Great Blasket Island

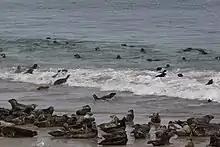
Grey seal colony on Great Blasket

The island lies approximately two kilometres from the mainland at Dunmore Head, and extends six kilometres to the southwest, rising to at its highest point (An Cró Mór). The nearest mainland town is Dunquin; a ferry to the island operates from a nearby pier during summer months.